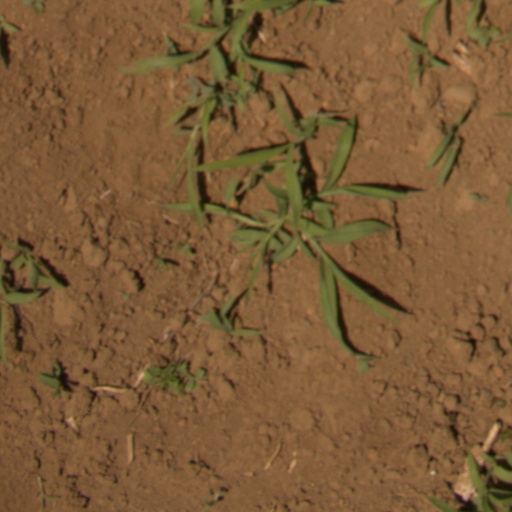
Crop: Jerusalem artichoke